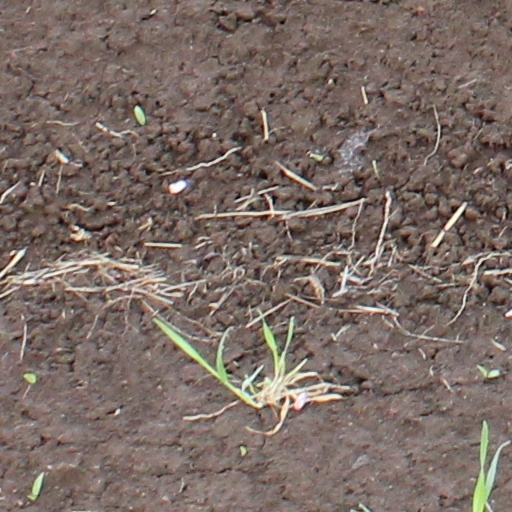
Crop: wheat